Vincenzo Foppa

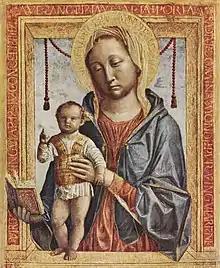
"Virgin of the Book" , Milan

Vincenzo Foppa was an Italian painter from the Renaissance period. While few of his works survive, he was an esteemed and influential painter during his time and is considered the preeminent leader of the Early Lombard School. He spent his career working for the Sforza family, Dukes of Milan, in Pavia, as well as various other patrons throughout Lombardy and Liguria. He lived and worked in his native Brescia during his later years.